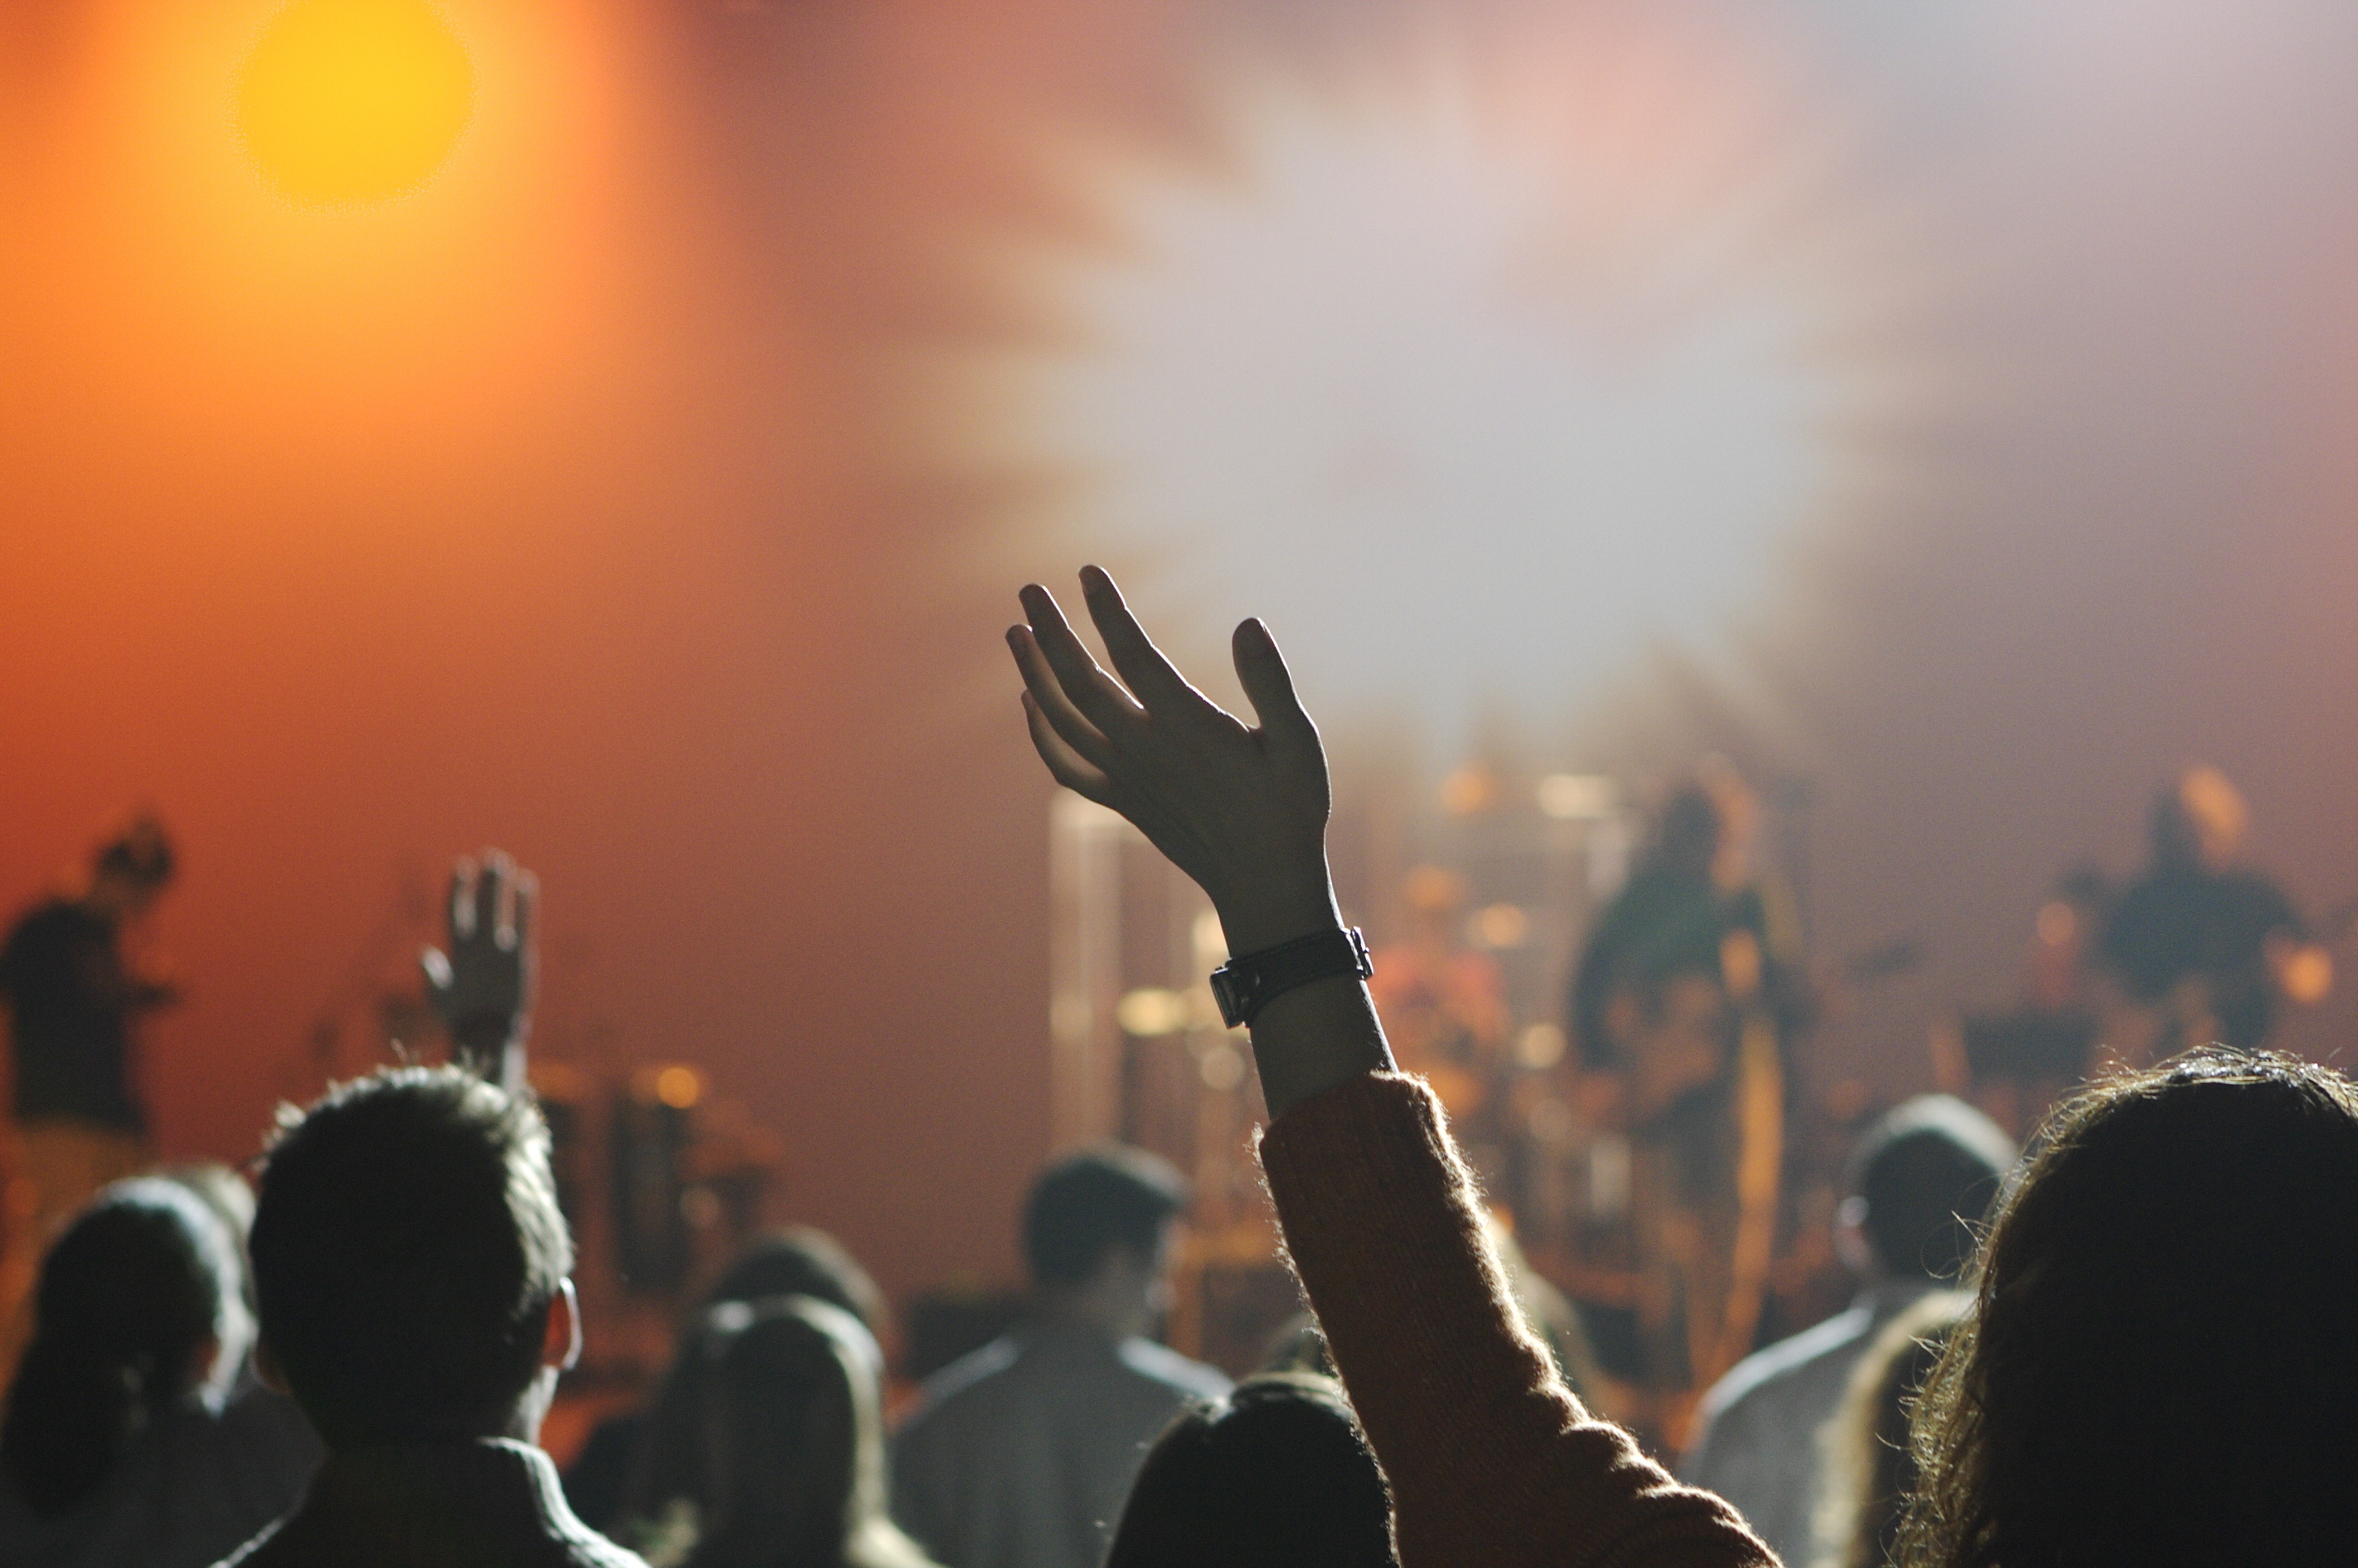
music, people, crowd, concert, band, audience, show, musician, lights, stage, hands, performance, musicians, performing arts, live performance, rock concert, atmosphere of earth